Robert Smith Todd

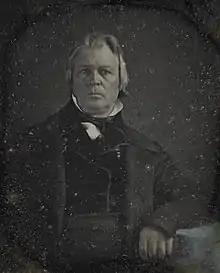
Undated daguerreotype of Todd

Robert Smith Todd (February 25, 1791 – July 17, 1849) was an American lawyer, soldier, banker, businessman and politician. He was the father of First Lady Mary Todd Lincoln.